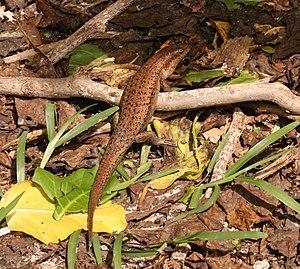
Trachylepis wrightii est une espèce de sauriens de la famille des Scincidae.